Ancient Egyptian religion

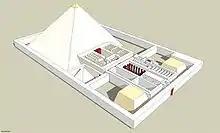
The pyramid complex of Djedkare Isesi

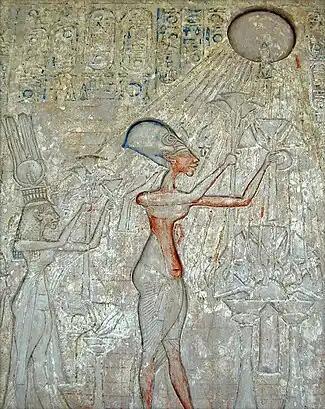
Akhenaten and his family worshipping the Aten

The beginnings of Egyptian religion extend into prehistory, though evidence for them comes only from the sparse and ambiguous archaeological record. Careful burials during the Predynastic period imply that the people of this time believed in some form of an afterlife. At the same time, animals were ritually buried, a practice which may reflect the development of zoomorphic deities like those found in the later religion. The evidence is less clear for gods in human form, and this type of deity may have emerged more slowly than those in animal shape. Each region of Egypt originally had its own patron deity, but it is likely that as these small communities conquered or absorbed each other, the god of the defeated area was either subsumed into the other god's mythology or entirely replaced by it. This resulted in a complex pantheon in which some deities remained only locally important while others developed more universal significance.